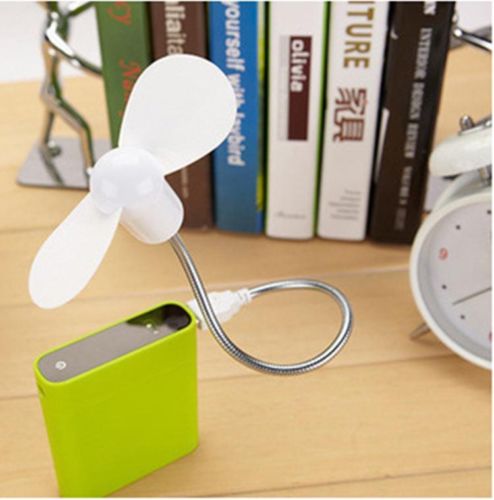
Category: fan